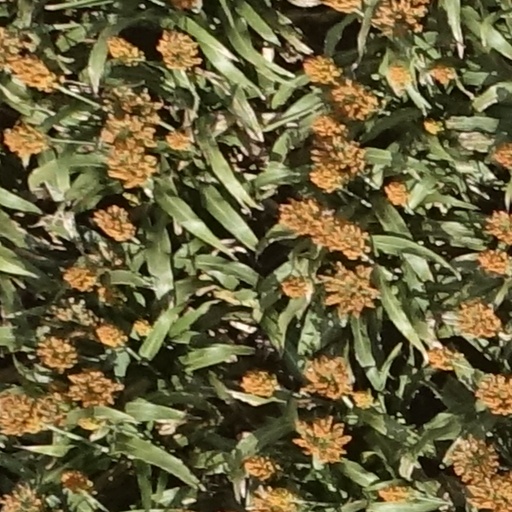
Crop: sorghum